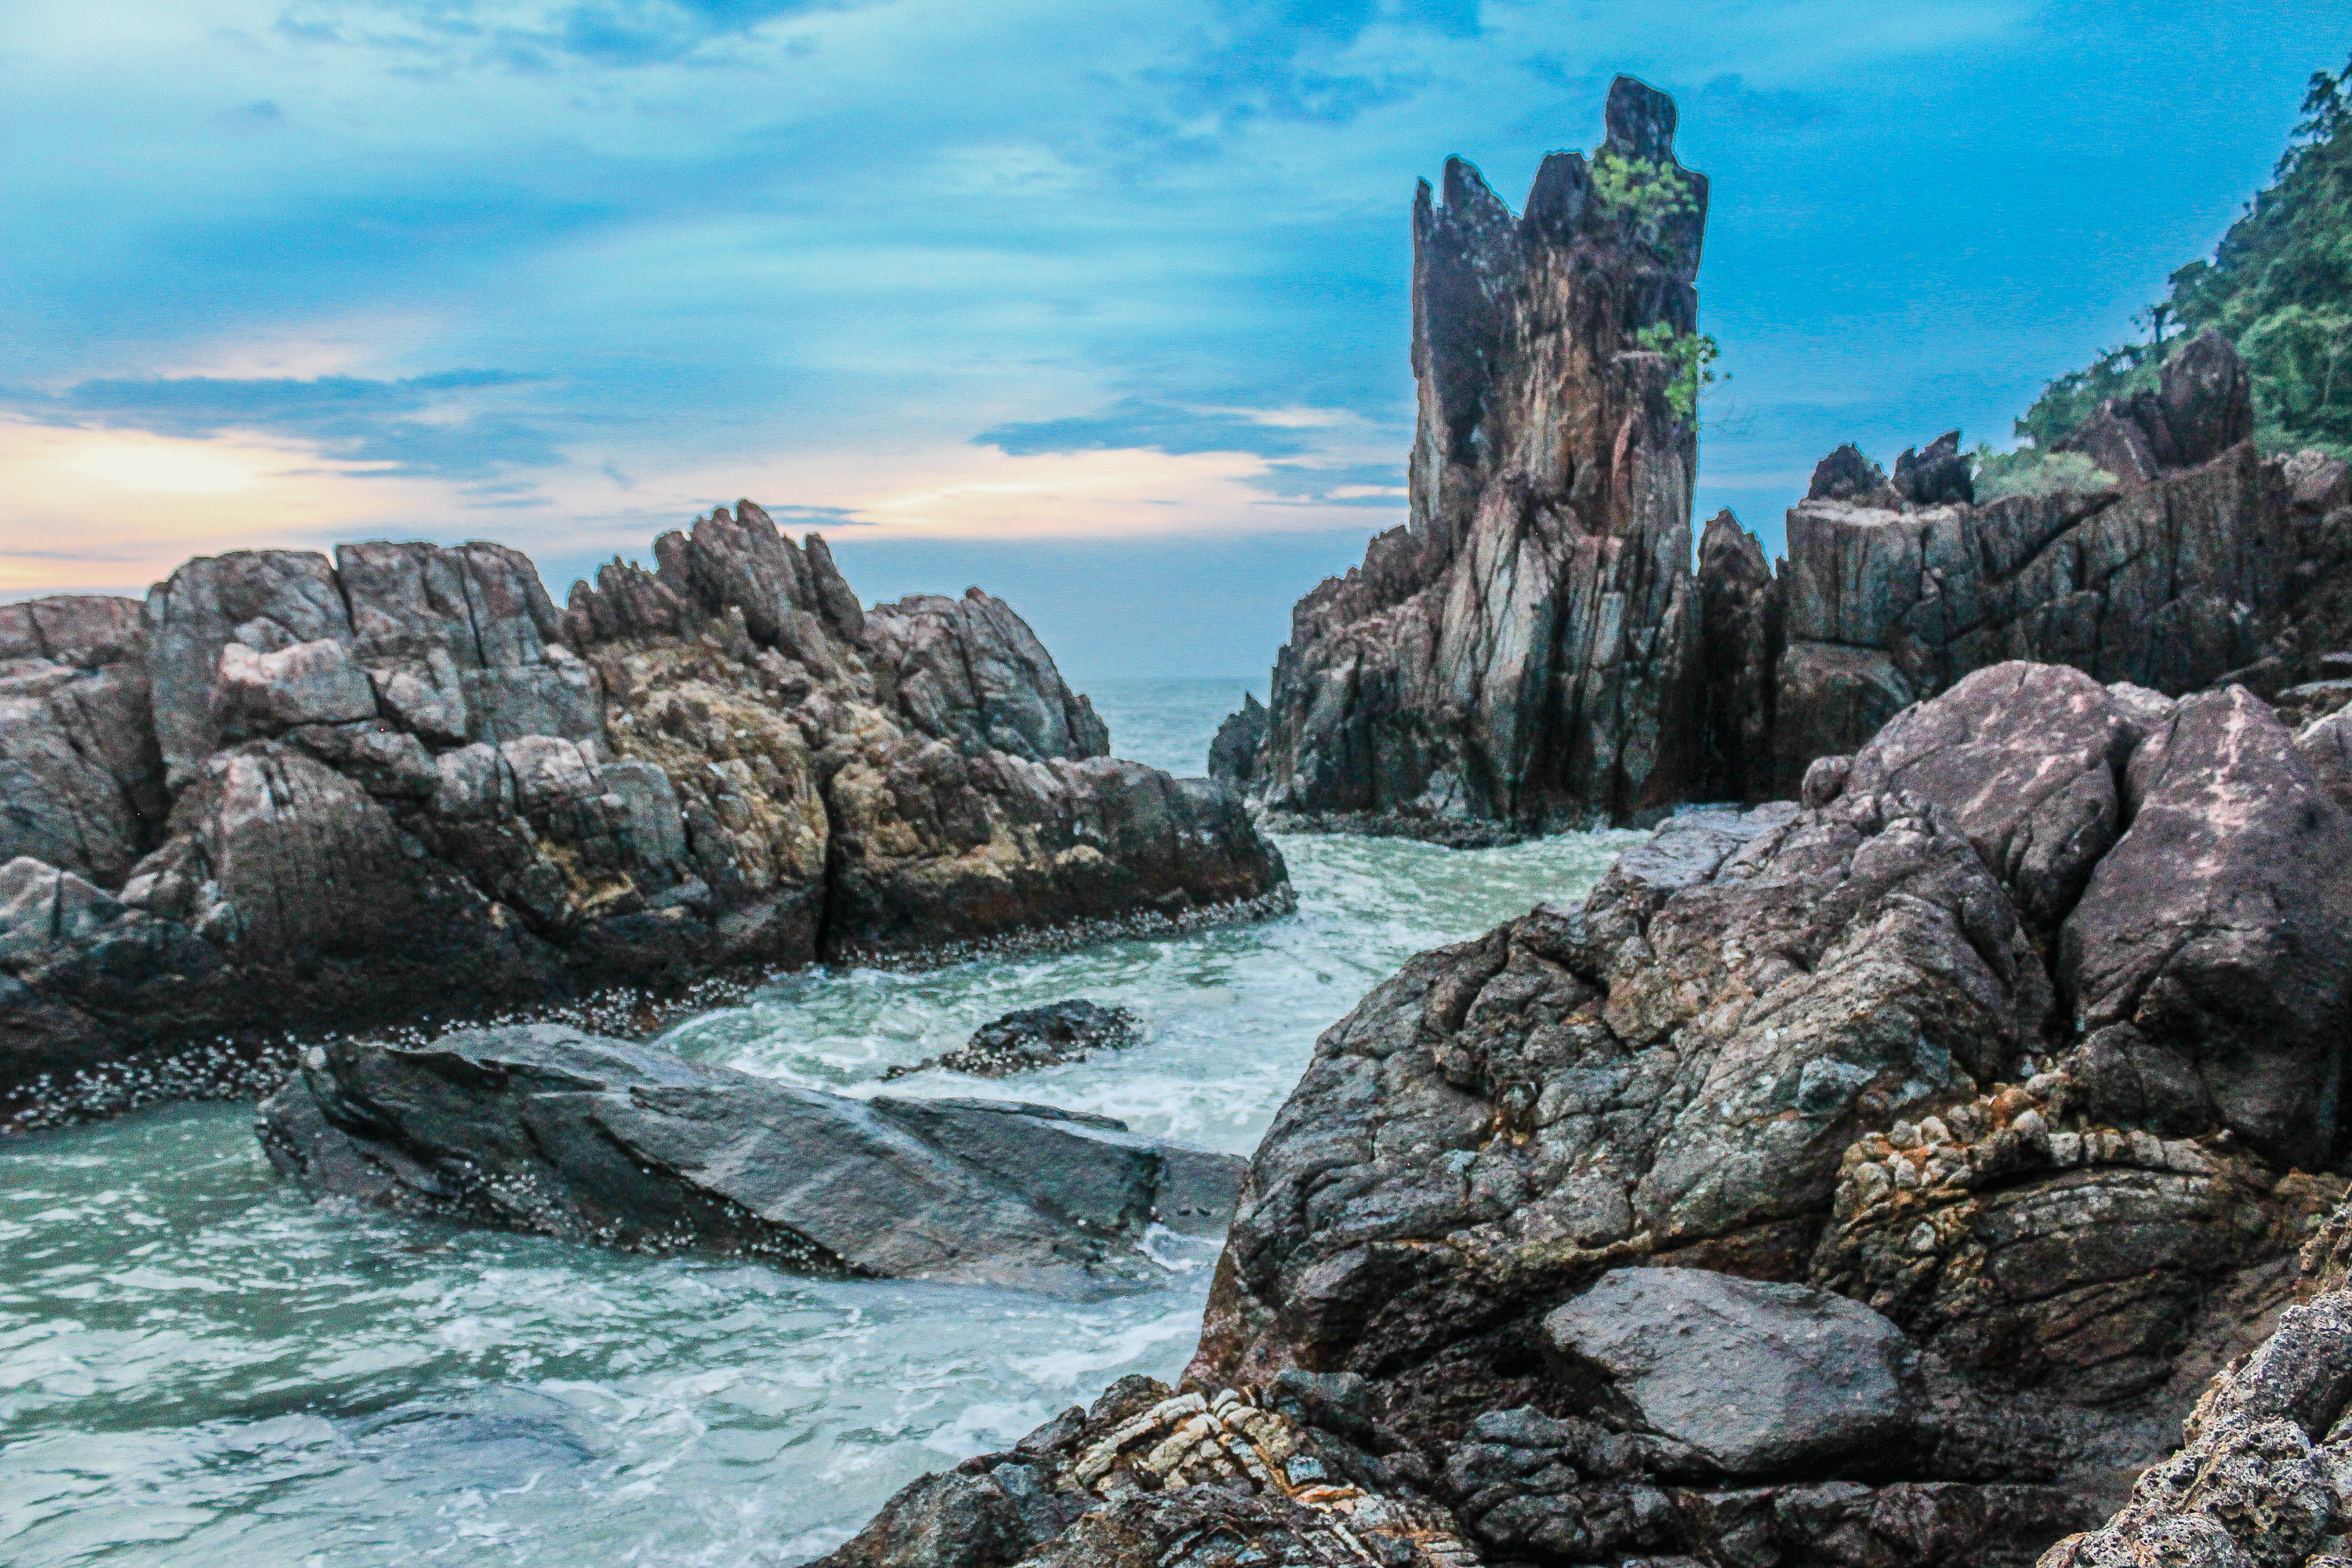
thailand, nature, tropical, sea, island, landscape, travel, ocean, water, blue, paradise, sky, beach, tree, summer, resort, chang, asia, sunny, green, relax, nobody, exotic, palm, tourism, beautiful, koh, coast, vacation, rock, promontory, cliff, shore, coastal and oceanic landforms, terrain, cape, klippe, formation, stack, wave, headland, outcrop